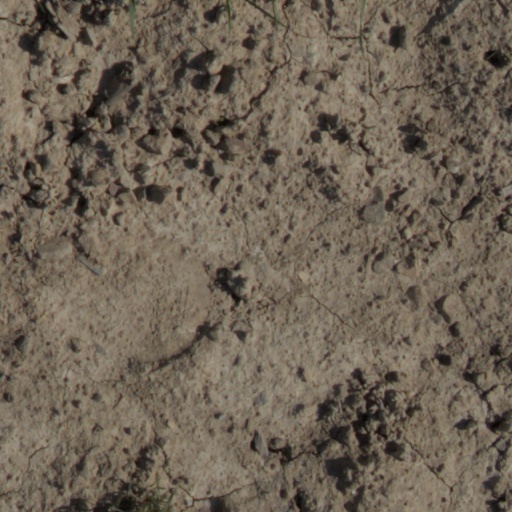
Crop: wheat